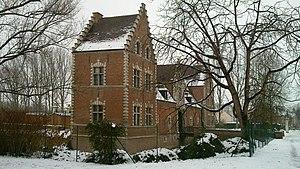
Le château de Flers dans la neige l'hiver, à Villeneuve d'Ascq.
Villeneuve-d’Ascq est une commune française et une technopole, située dans le département du Nord, en région Hauts-de-France. Elle fait partie de la Métropole européenne de Lille.